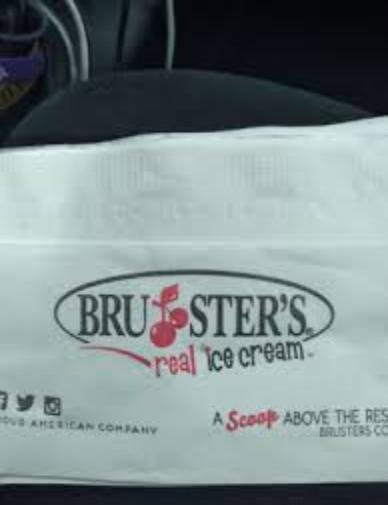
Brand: Bruster's Ice Cream
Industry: Food